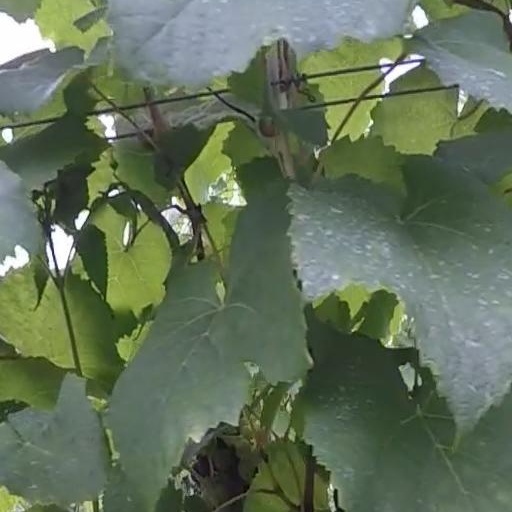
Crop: grape